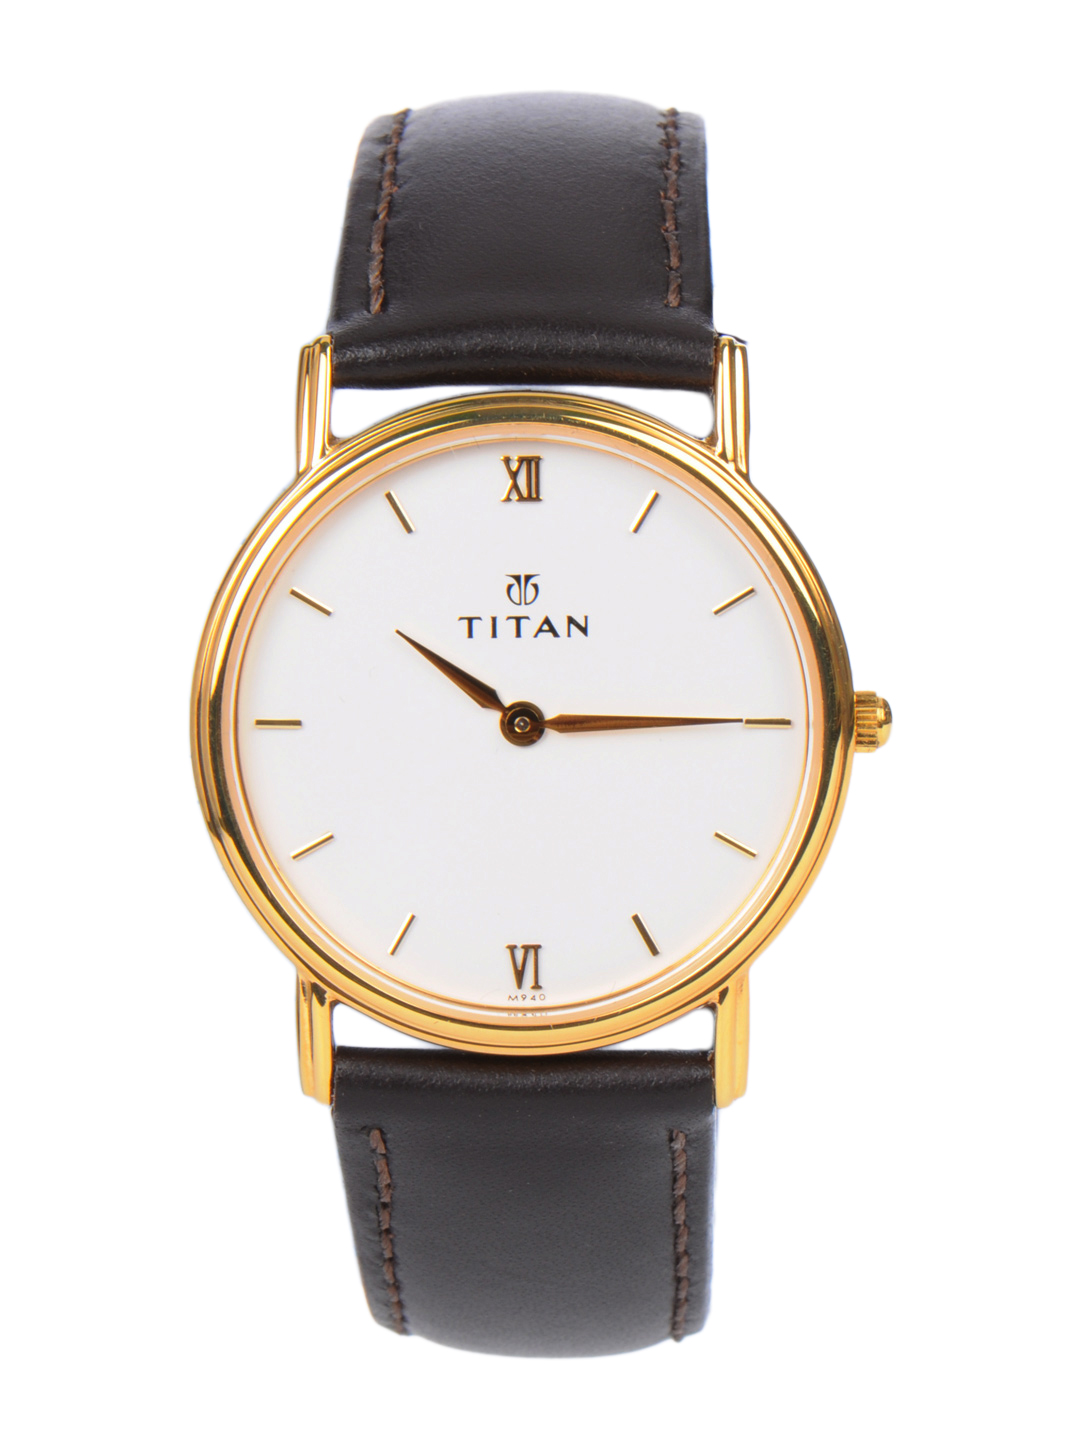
Titan Men White Dial Watch NA1006YL08
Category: Accessories / Watches / Watches
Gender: Men
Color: White
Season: Winter 2016
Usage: Casual